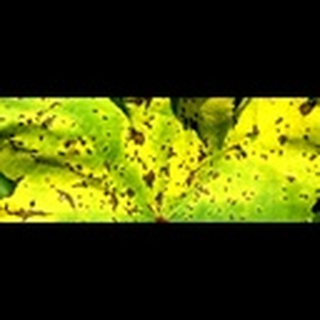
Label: cotton_bacterial_blight